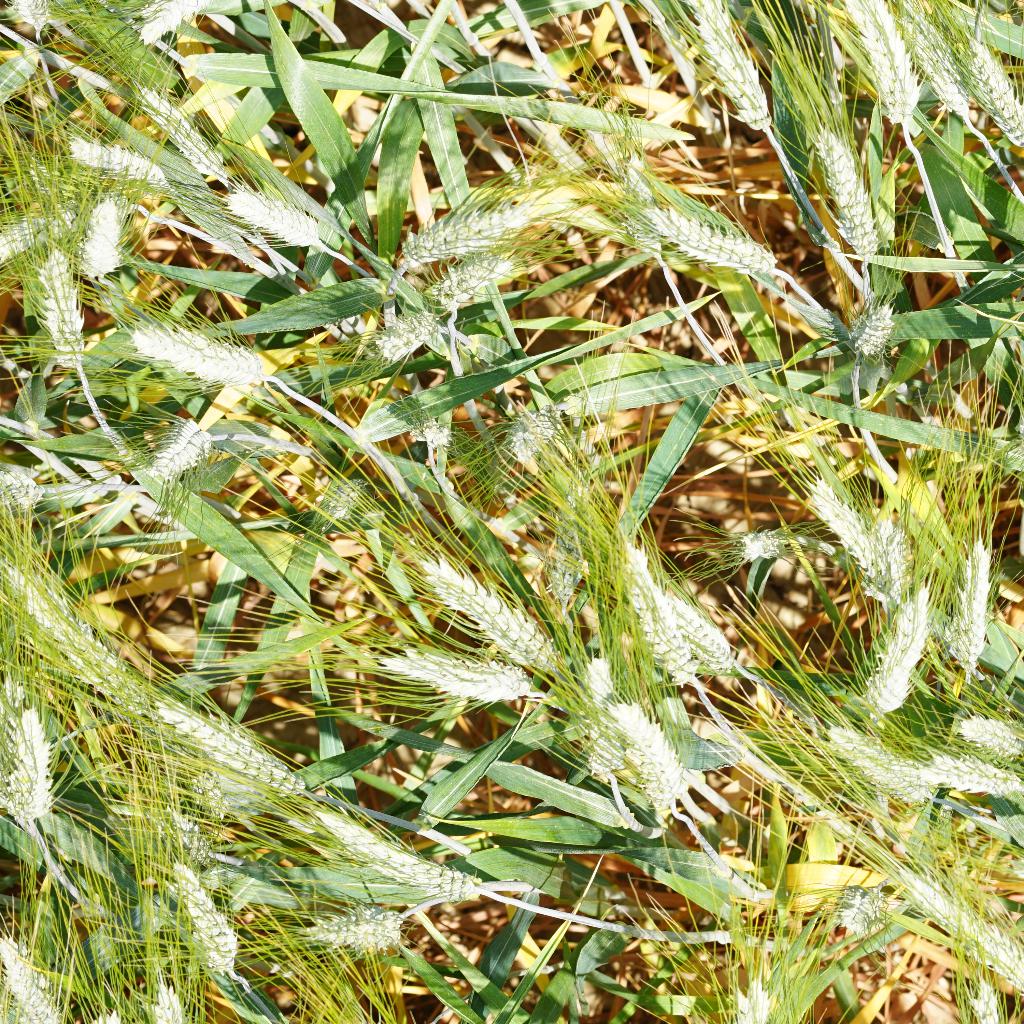
Country: France
Location: Gréoux
Wheat development stage: Filling